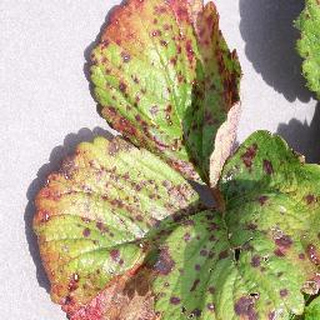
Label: strawberry_leaf_scorch